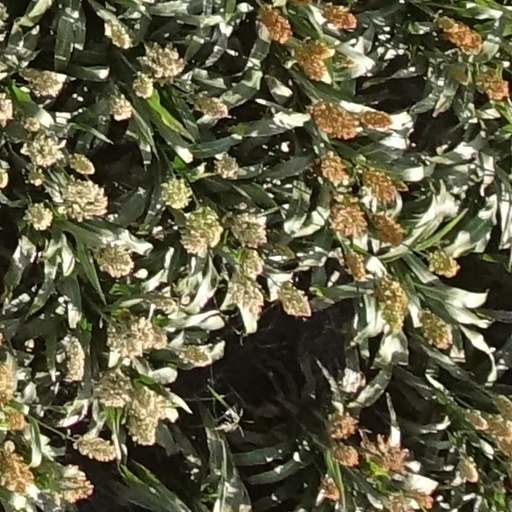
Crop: sorghum